Fox v Percy

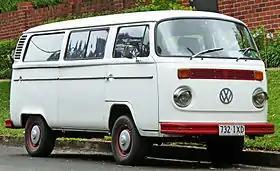
(pictured) The type of vehicle Percy had been driving at the time of collision, a 'Kombi Van'

The appellant Barbara Fox was injured in 1992. She was riding a horse alongside her friend Mr Murdoch, and came into collision with a Kombi Van driven by Megan Percy. Fox claimed damages against Percy in negligence. At trial, the crucial dispute was whether the respondent's motor vehicle was on the correct side of the road at time of impact. Both gave evidence claiming to be on the correct side of the road.